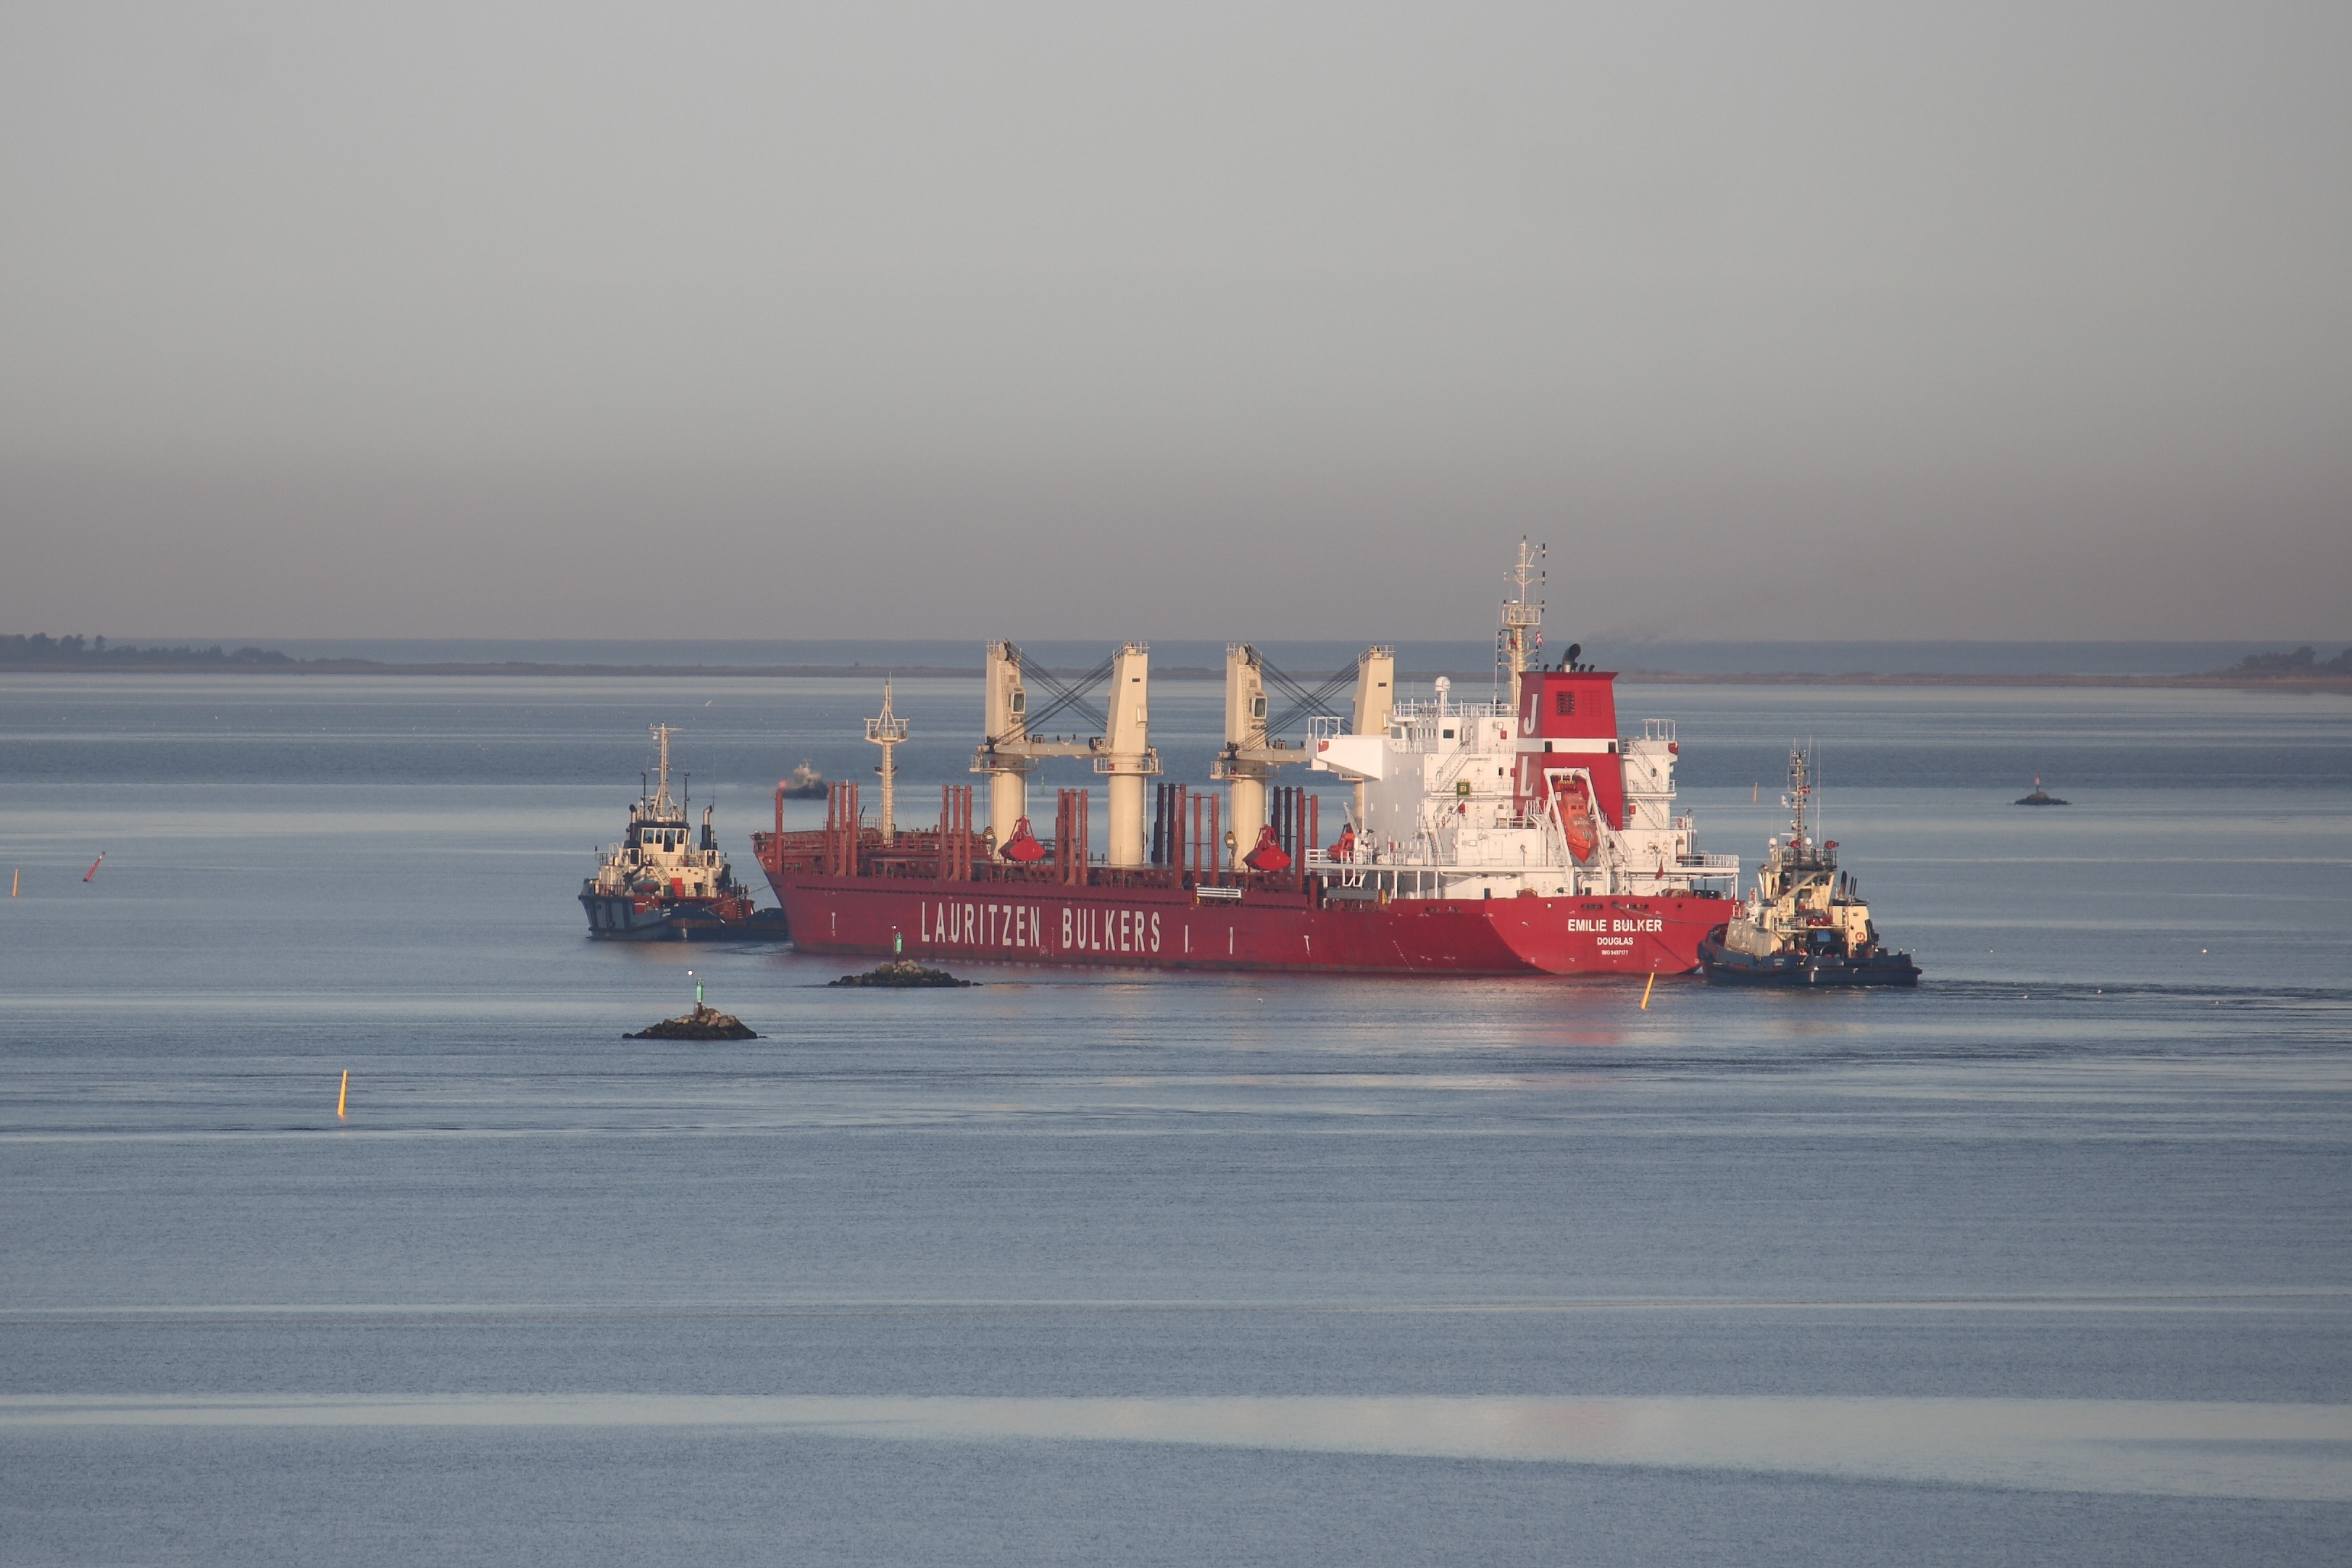
sea, coast, ocean, ship, transport, vehicle, bay, harbor, industrial, arctic, cargo ship, ferry, denmark, navigation, channel, shipping, tugboat, watercraft, tug, maritim, container ship, freight transport, fyn, munkebo, tank ship, bulk carrier, offshore drilling, odense fjord, emilie bulker, lauritzen